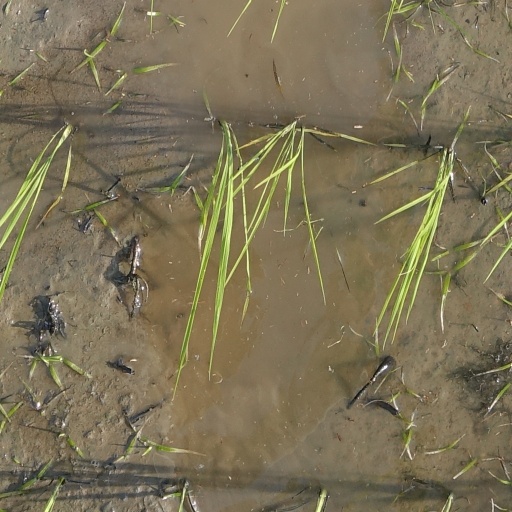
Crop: rice